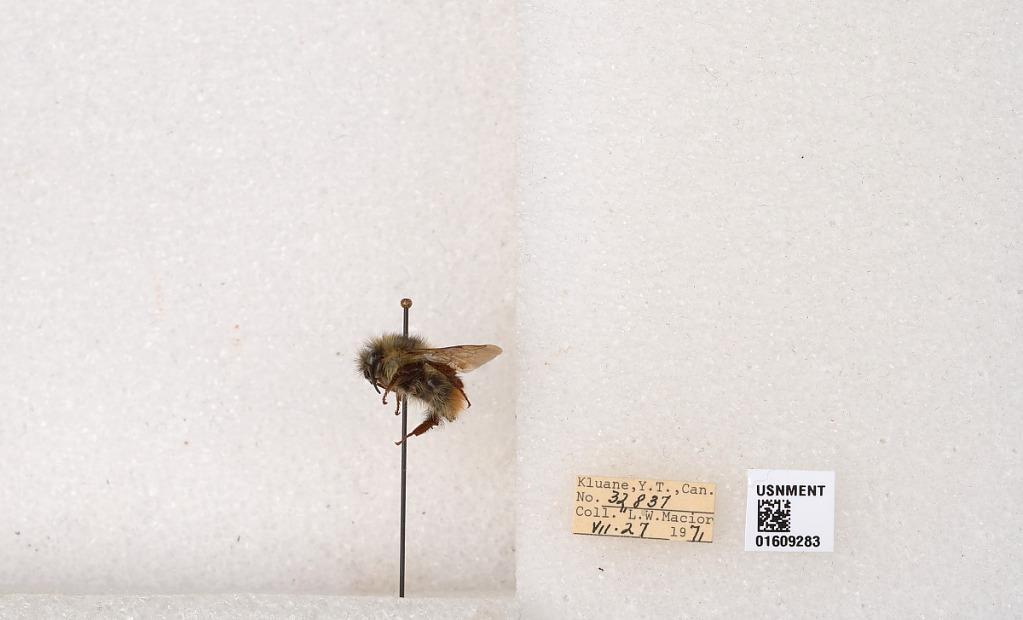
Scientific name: Bombus (Pyrobombus) sylvicola Kirby
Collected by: L. Macior
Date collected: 1971-7-27
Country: Canada
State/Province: Yukon
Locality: Kluane
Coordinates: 61.2281, -138.722